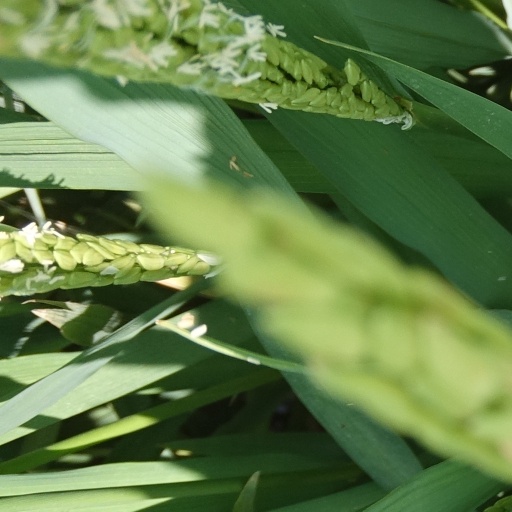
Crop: rice